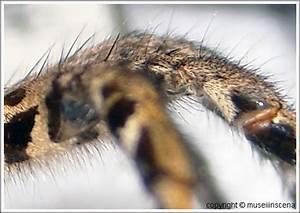
spider